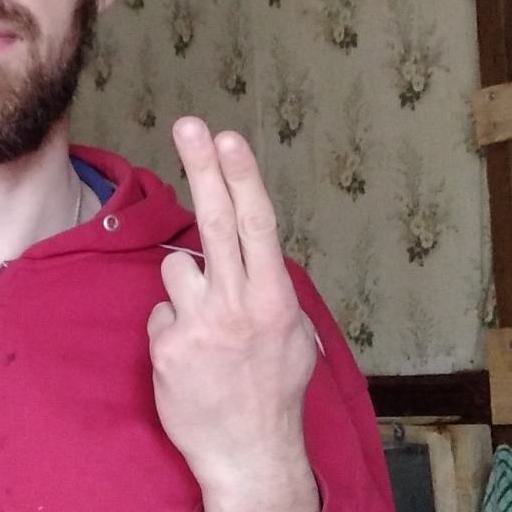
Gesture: two_up_inverted